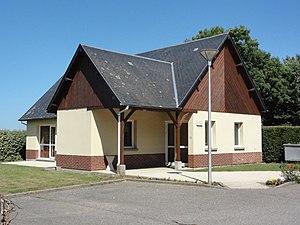
Écretteville-sur-Mer (Seine-Mar.) salle polyvalente
Écretteville-sur-Mer est une commune française située dans le département de la Seine-Maritime en région Normandie.